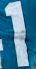
Number: 1